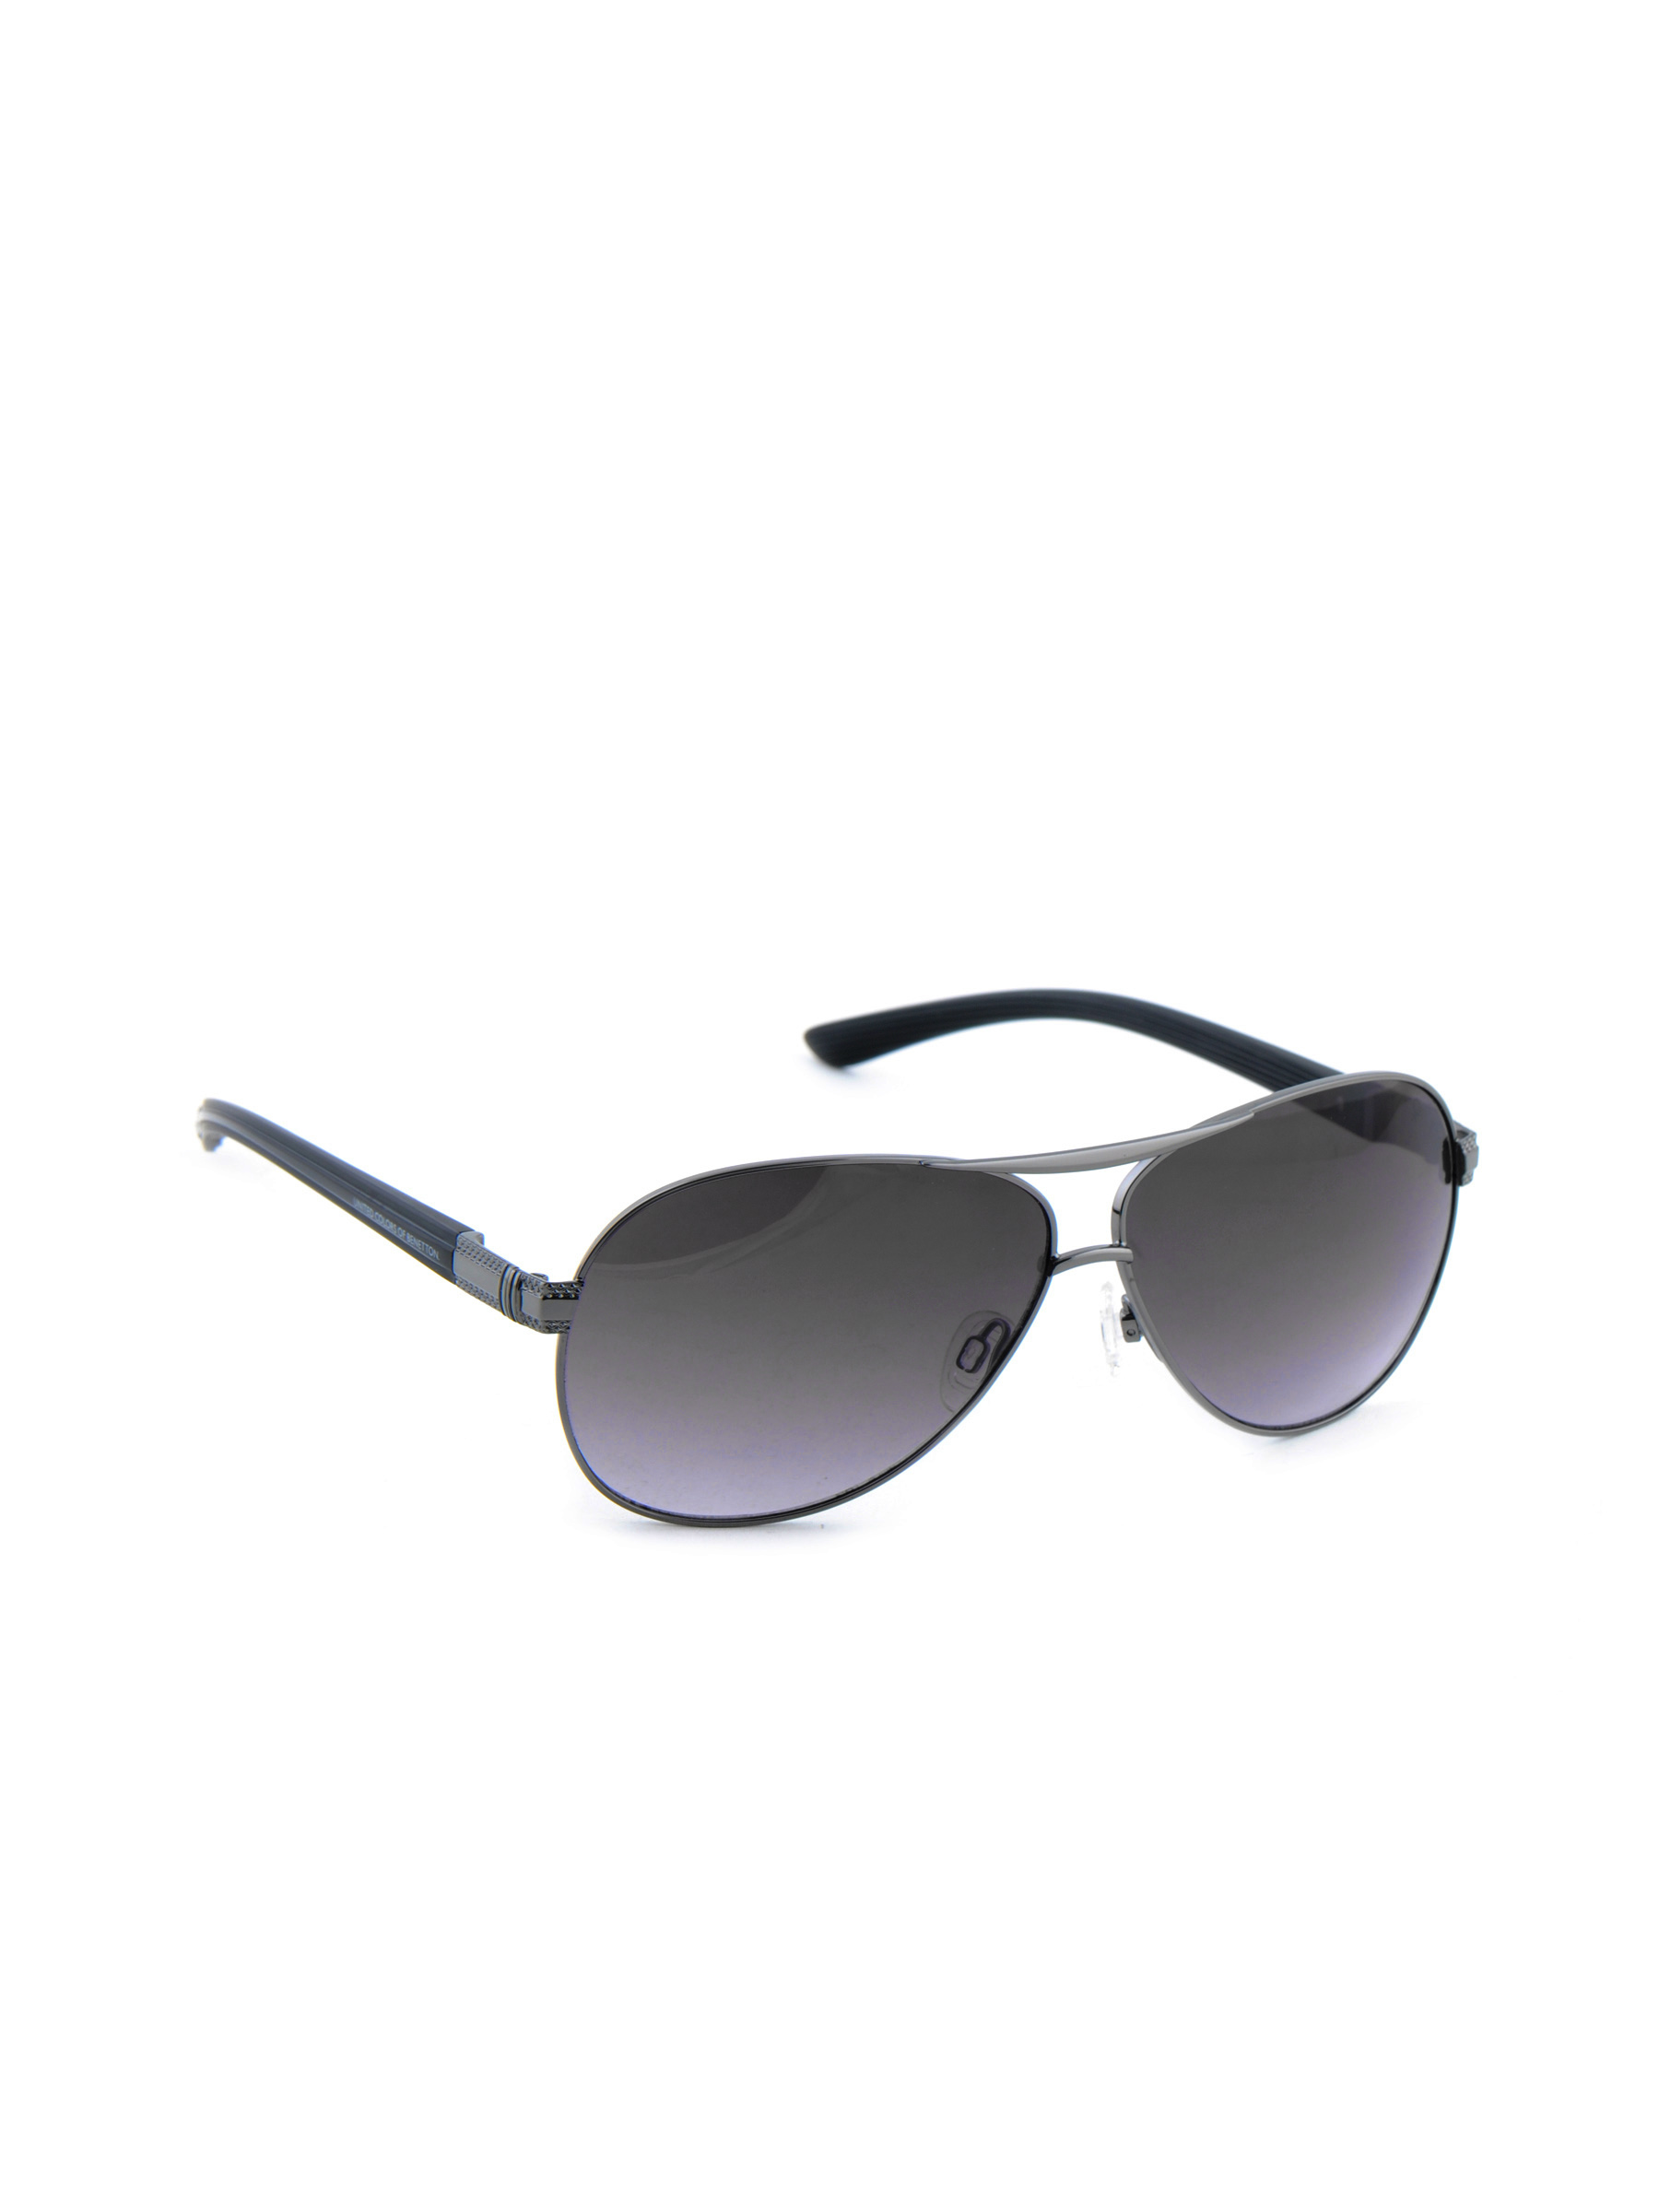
United Colors of Benetton Men Funky Eyewear Black Sunglasses
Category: Accessories / Eyewear / Sunglasses
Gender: Men
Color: Black
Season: Winter 2016
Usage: Casual